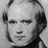
Emotion: neutral